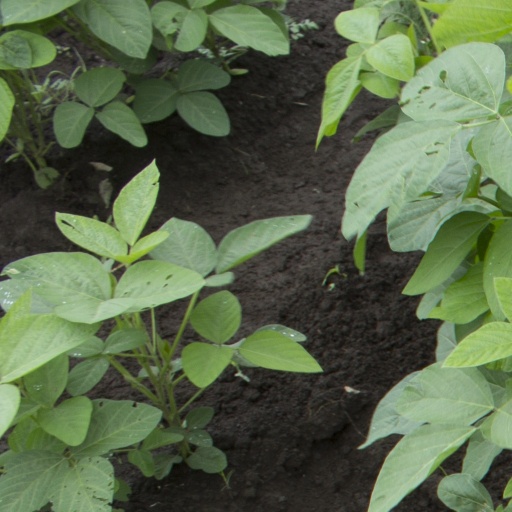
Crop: soybean